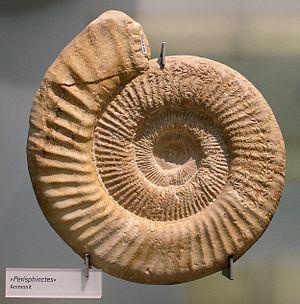
Les ammonites au sens large, ou Ammonoidea, sont une sous-classe éteinte des mollusques céphalopodes. Elles apparaissent dans le registre fossile durant le Dévonien et disparaissent peu après la crise Crétacé-Paléocène. Elles se caractérisaient par une coquille univalve plus ou moins enroulée dont seule la dernière loge était occupée par l'animal, les autres loges servant à contrôler sa flottaison ; le siphon qui les relie est en position externe, le long de la paroi, alors qu'il est axial chez les nautiles. Leurs coquilles fossiles sont d'excellents marqueurs chronologiques. Leur taille va de quelques millimètres à plus de 2 mètres de diamètre.
Les Ammonitida ou ammonites « vraies », sont des mollusques céphalopodes marins aujourd’hui éteints qui constituent un ordre de la sous-classe des Ammonoidea.